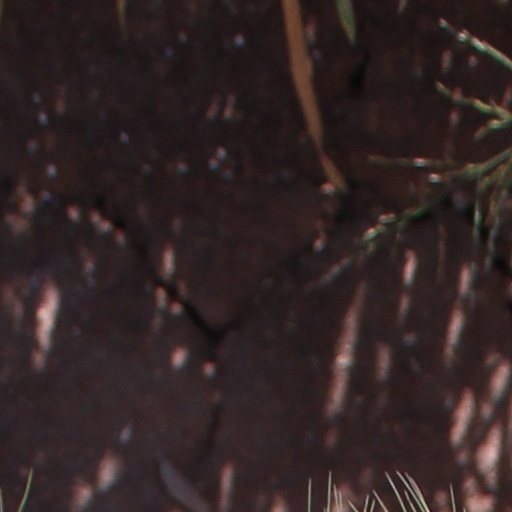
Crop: wheat